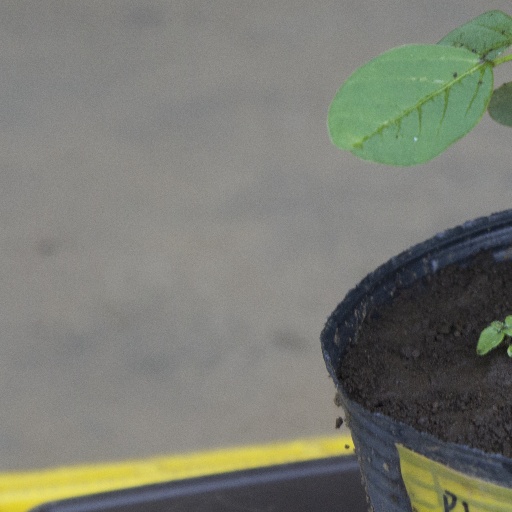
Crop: soybean